Kishacoquillas Valley

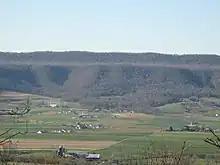
Kishacoquillas Valley looking north from Jacks Mountain, near the village of Belleville

The valley lies between Stone Mountain ridge to the north and Jacks Mountain ridge to the south. It drains via the Kishacoquillas Creek through the Mann Narrows water gap in Jacks Mountain to the Juniata River.